We Are Family (2016 film)

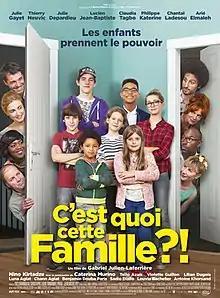
Theatrical release poster

We Are Family (original title: C'est quoi cette famille ?!) is a 2016 French comedy film directed by Gabriel Julien-Laferrière.